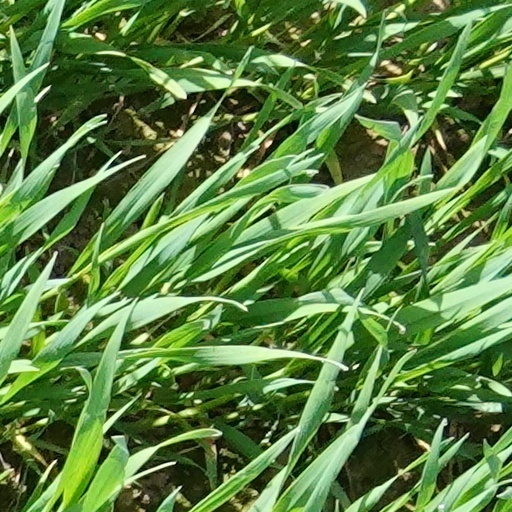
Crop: wheat